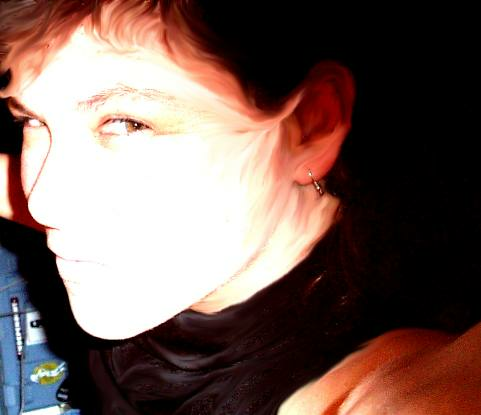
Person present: Yes